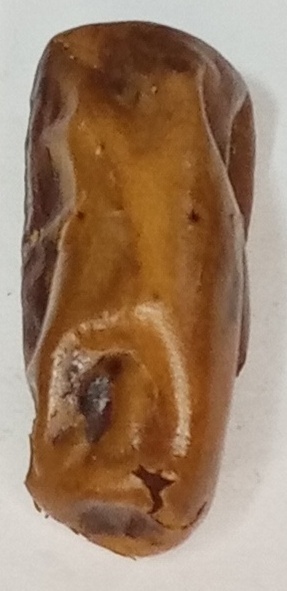
Variety: gajar
Size: small
Grade: grade-3